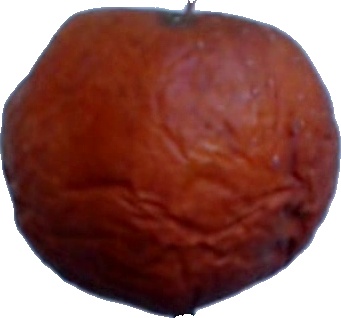
Label: apple_rotten_1